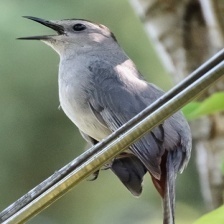
Species: GRAY CATBIRD
Scientific name: DUMETELLA CAROLINENSIS